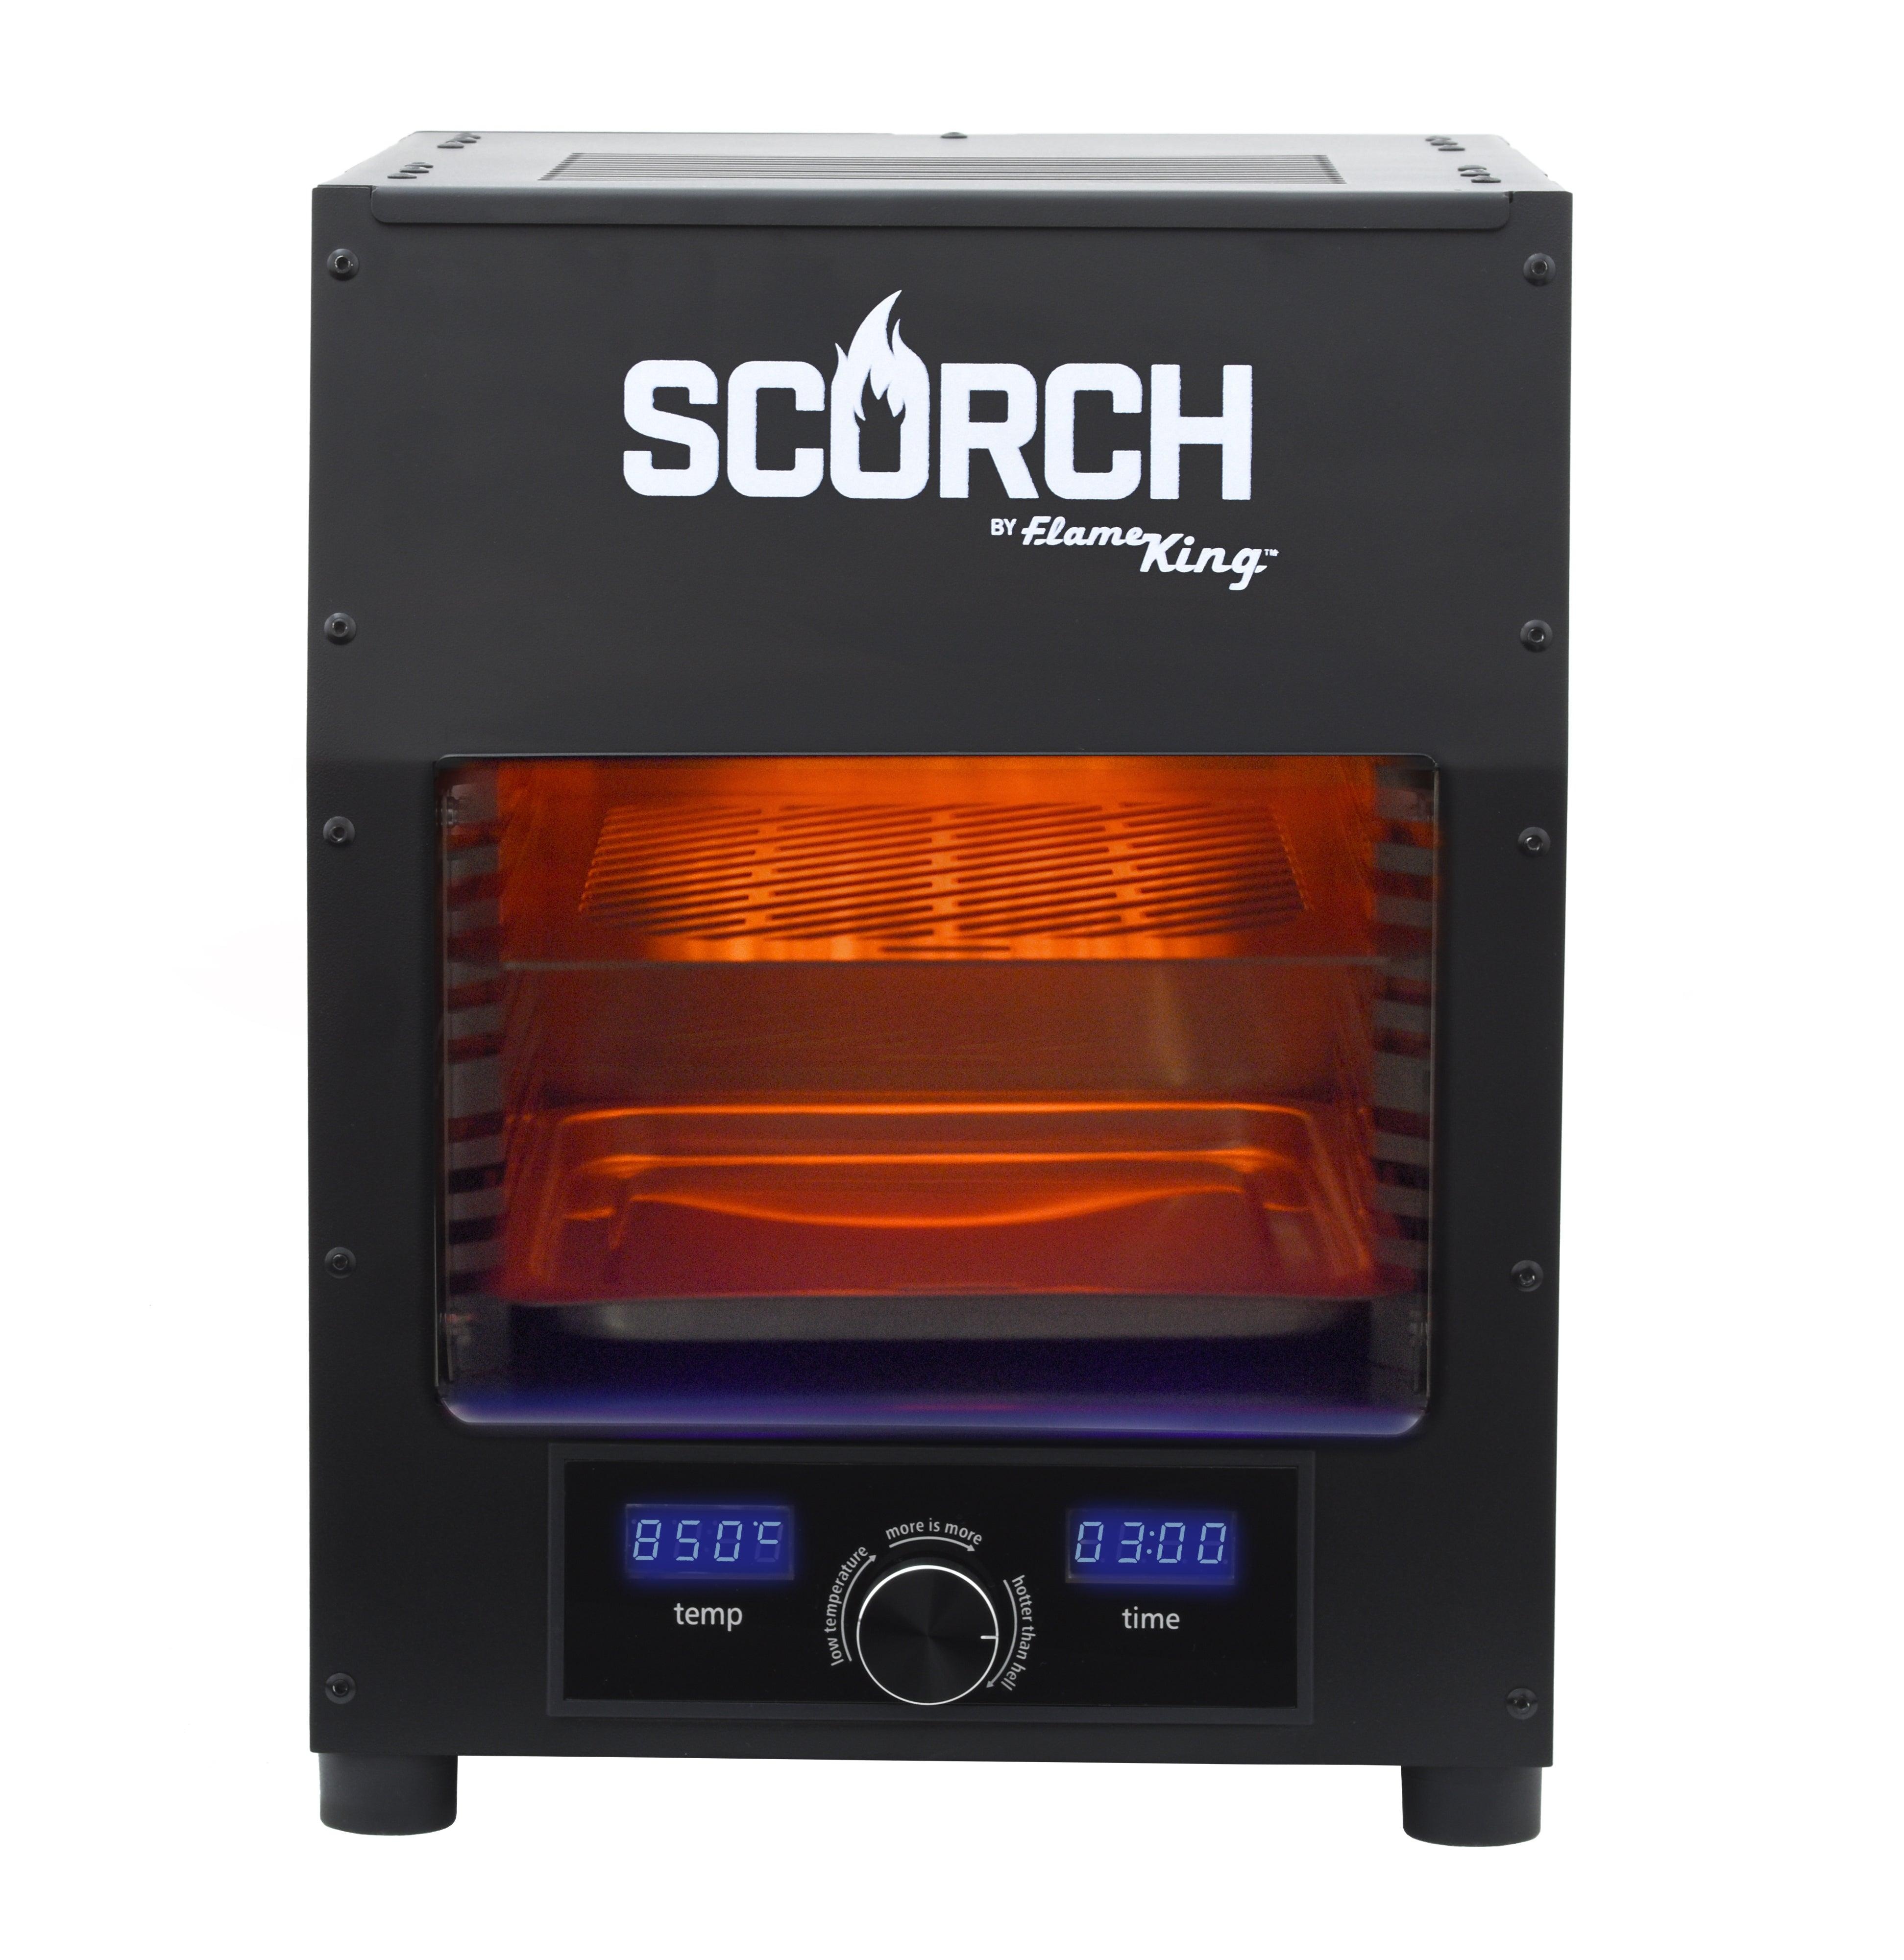
Flame King Electric Rapid Scorch Grill Cooker Oven
No need to fire up your oven for tasty off-season grilled steaks. Flame King's Scorch electric cooker charbroils your favorite cut of meat in minutes from the comfort of your own kitchen all year round! Beef steaks, chicken breaks, and pork chops are all perfect cuts for infrared cooking. Even gamier meats like lamb and goat. Delicate foods like fish and vegetables will require shorter cooking times and close monitoring to prevent burning, but the results are well worth the effort. The Scorch Rapid Grill Cooker by Flame King is the best way to quickly and perfectly cook all and any dish. Able to climb up to 1500 degrees Fahrenheit, you can be sure that speed won't be an issue when it comes to preparing the perfect fish, chicken or steak dinner. So get your friends together and happy scorching! Weight: 30 lb Dimensions: 16 x 14 x 12 inches Broiler Tray Dimensions: 11.5 x 9.375 x .0625 inches 2200 watts, 20-amp, 120-volt circuit. Based on most electrical codes, the GFCI outlets in the kitchen should all be connected to 20-amp circuits Click HERE for the Product Manual
Brand: Flame King Products
Category: Home & Garden > Kitchen & Dining > Kitchen Appliances > Toasters & Grills